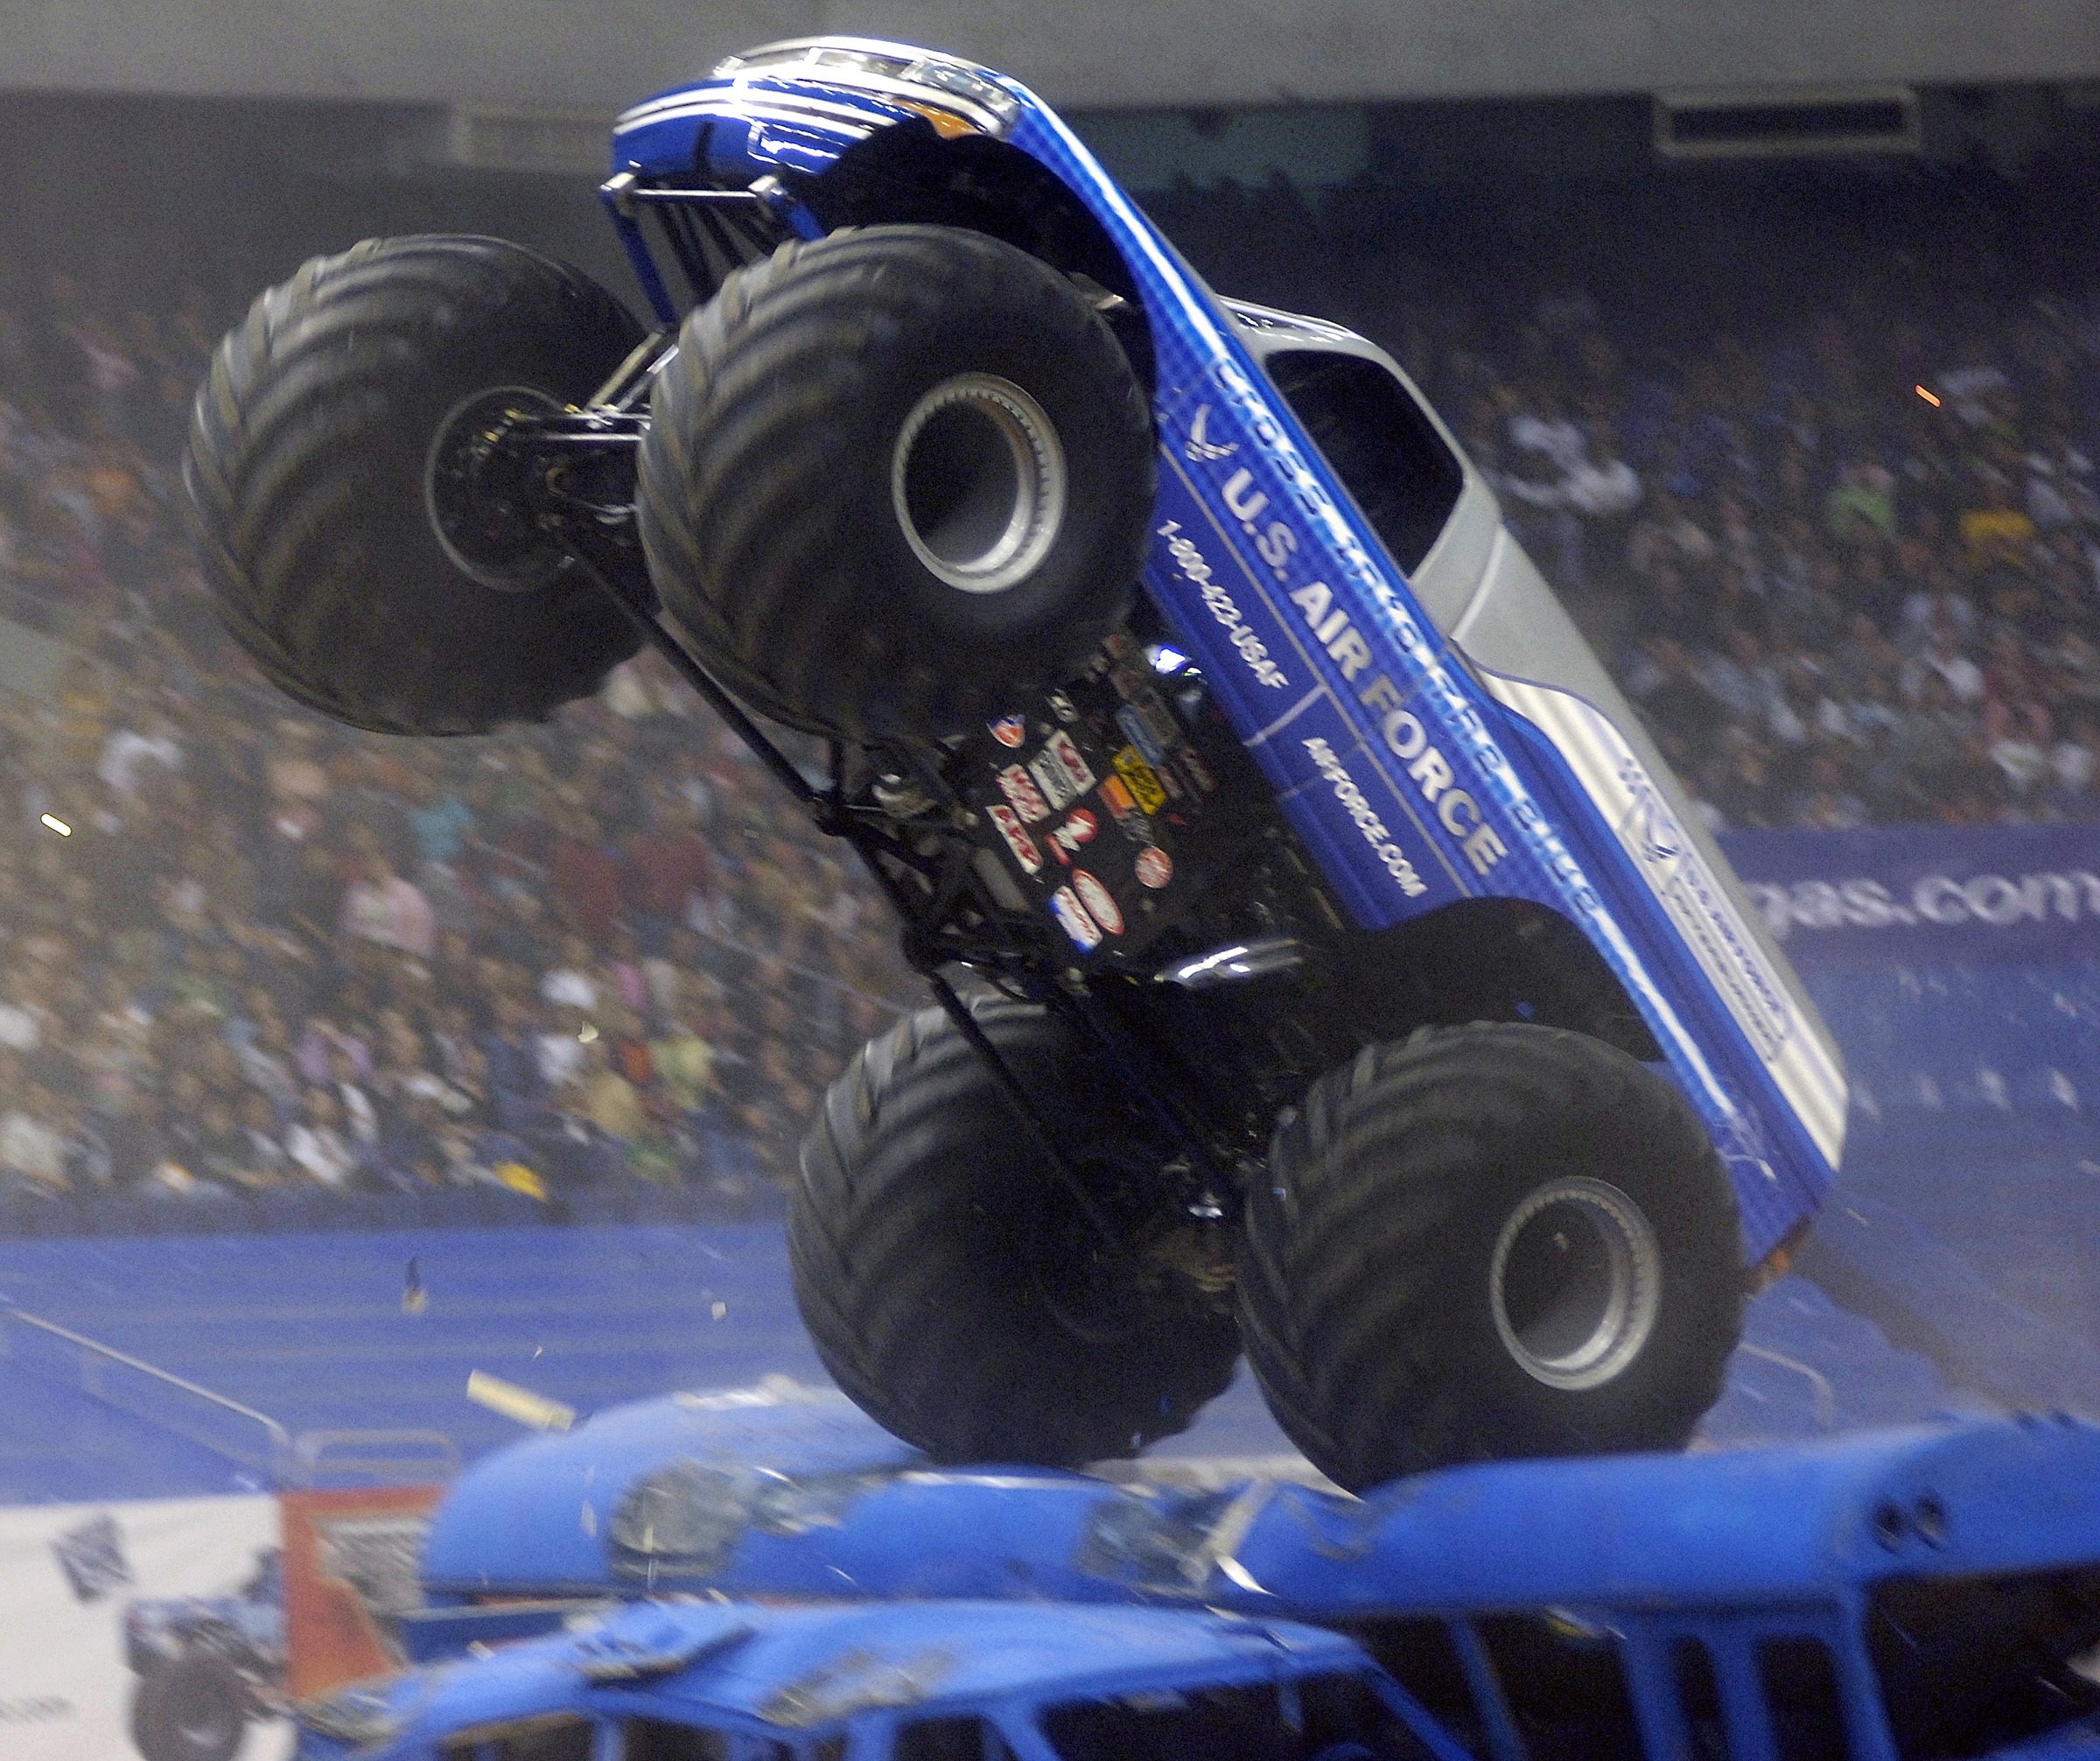
car, wheel, vehicle, show, jam, race car, competition, power, obstacles, sports, tires, racing, modified, exhibition, rally, motorsport, monster truck, auto racing, automobile make, off roading, open wheel car, formula one car, off road racing, stadium arena, truggy